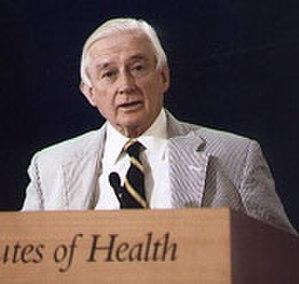
William Stuart Symington, né le 26 juin 1901 à Amherst et mort le 4 décembre 1988 à New Canaan, était un homme d'affaires et un homme politique américain. Il fut le premier secrétaire à la Force aérienne de 1947 à 1950.
Le deuxième district congressionnel du Missouri inclut principalement les portions Nord et Ouest de Saint-Louis. La représentante actuelle de ce district est la républicaine Ann Wagner.